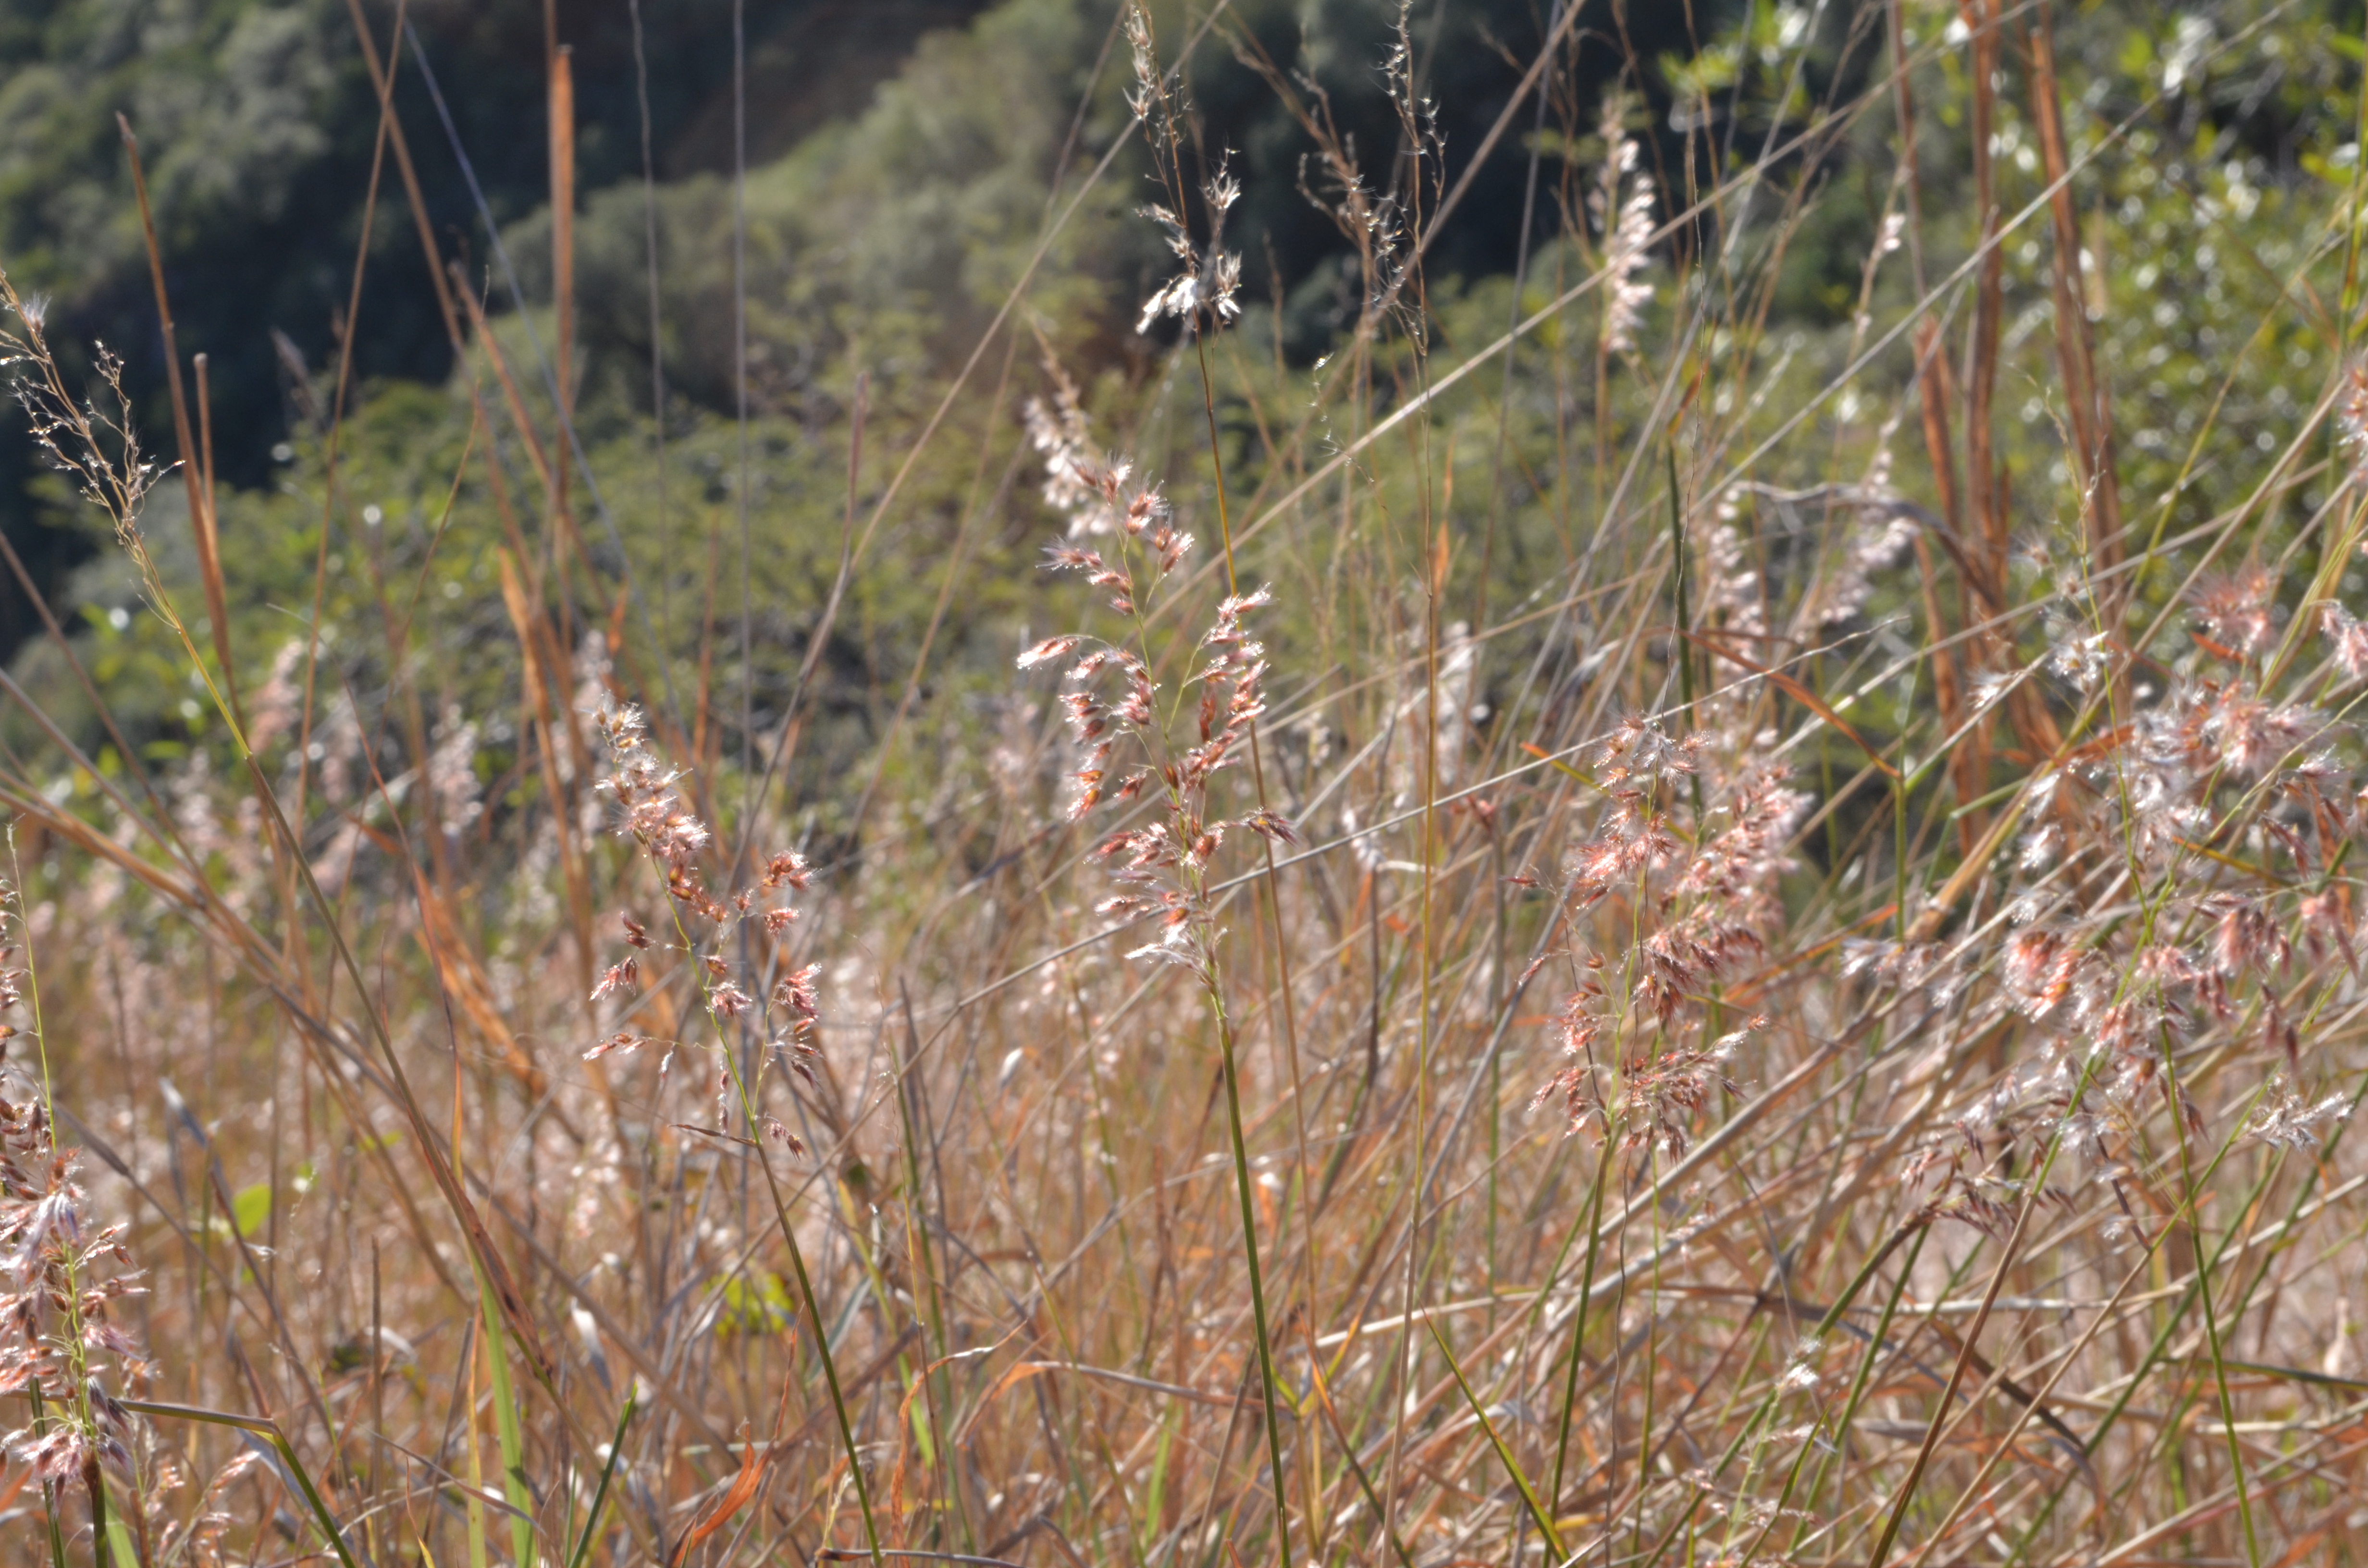
vegetation, mountains, grass, plant, grass family, flowering plant, phragmites, flower, subshrub, plant community, prairie, poales, wildflower, shrubland, plant stem, wildlife, meadow, twig, Forb